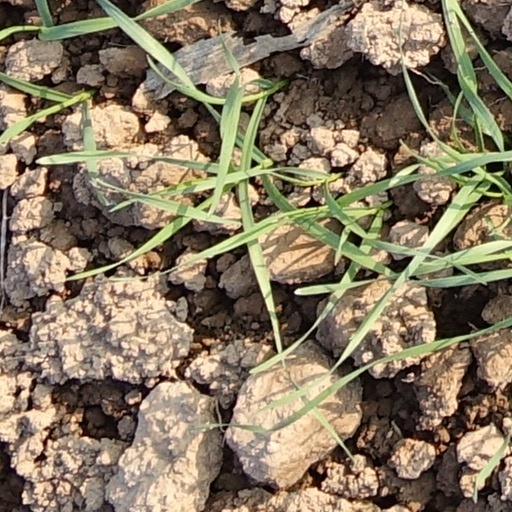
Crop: wheat